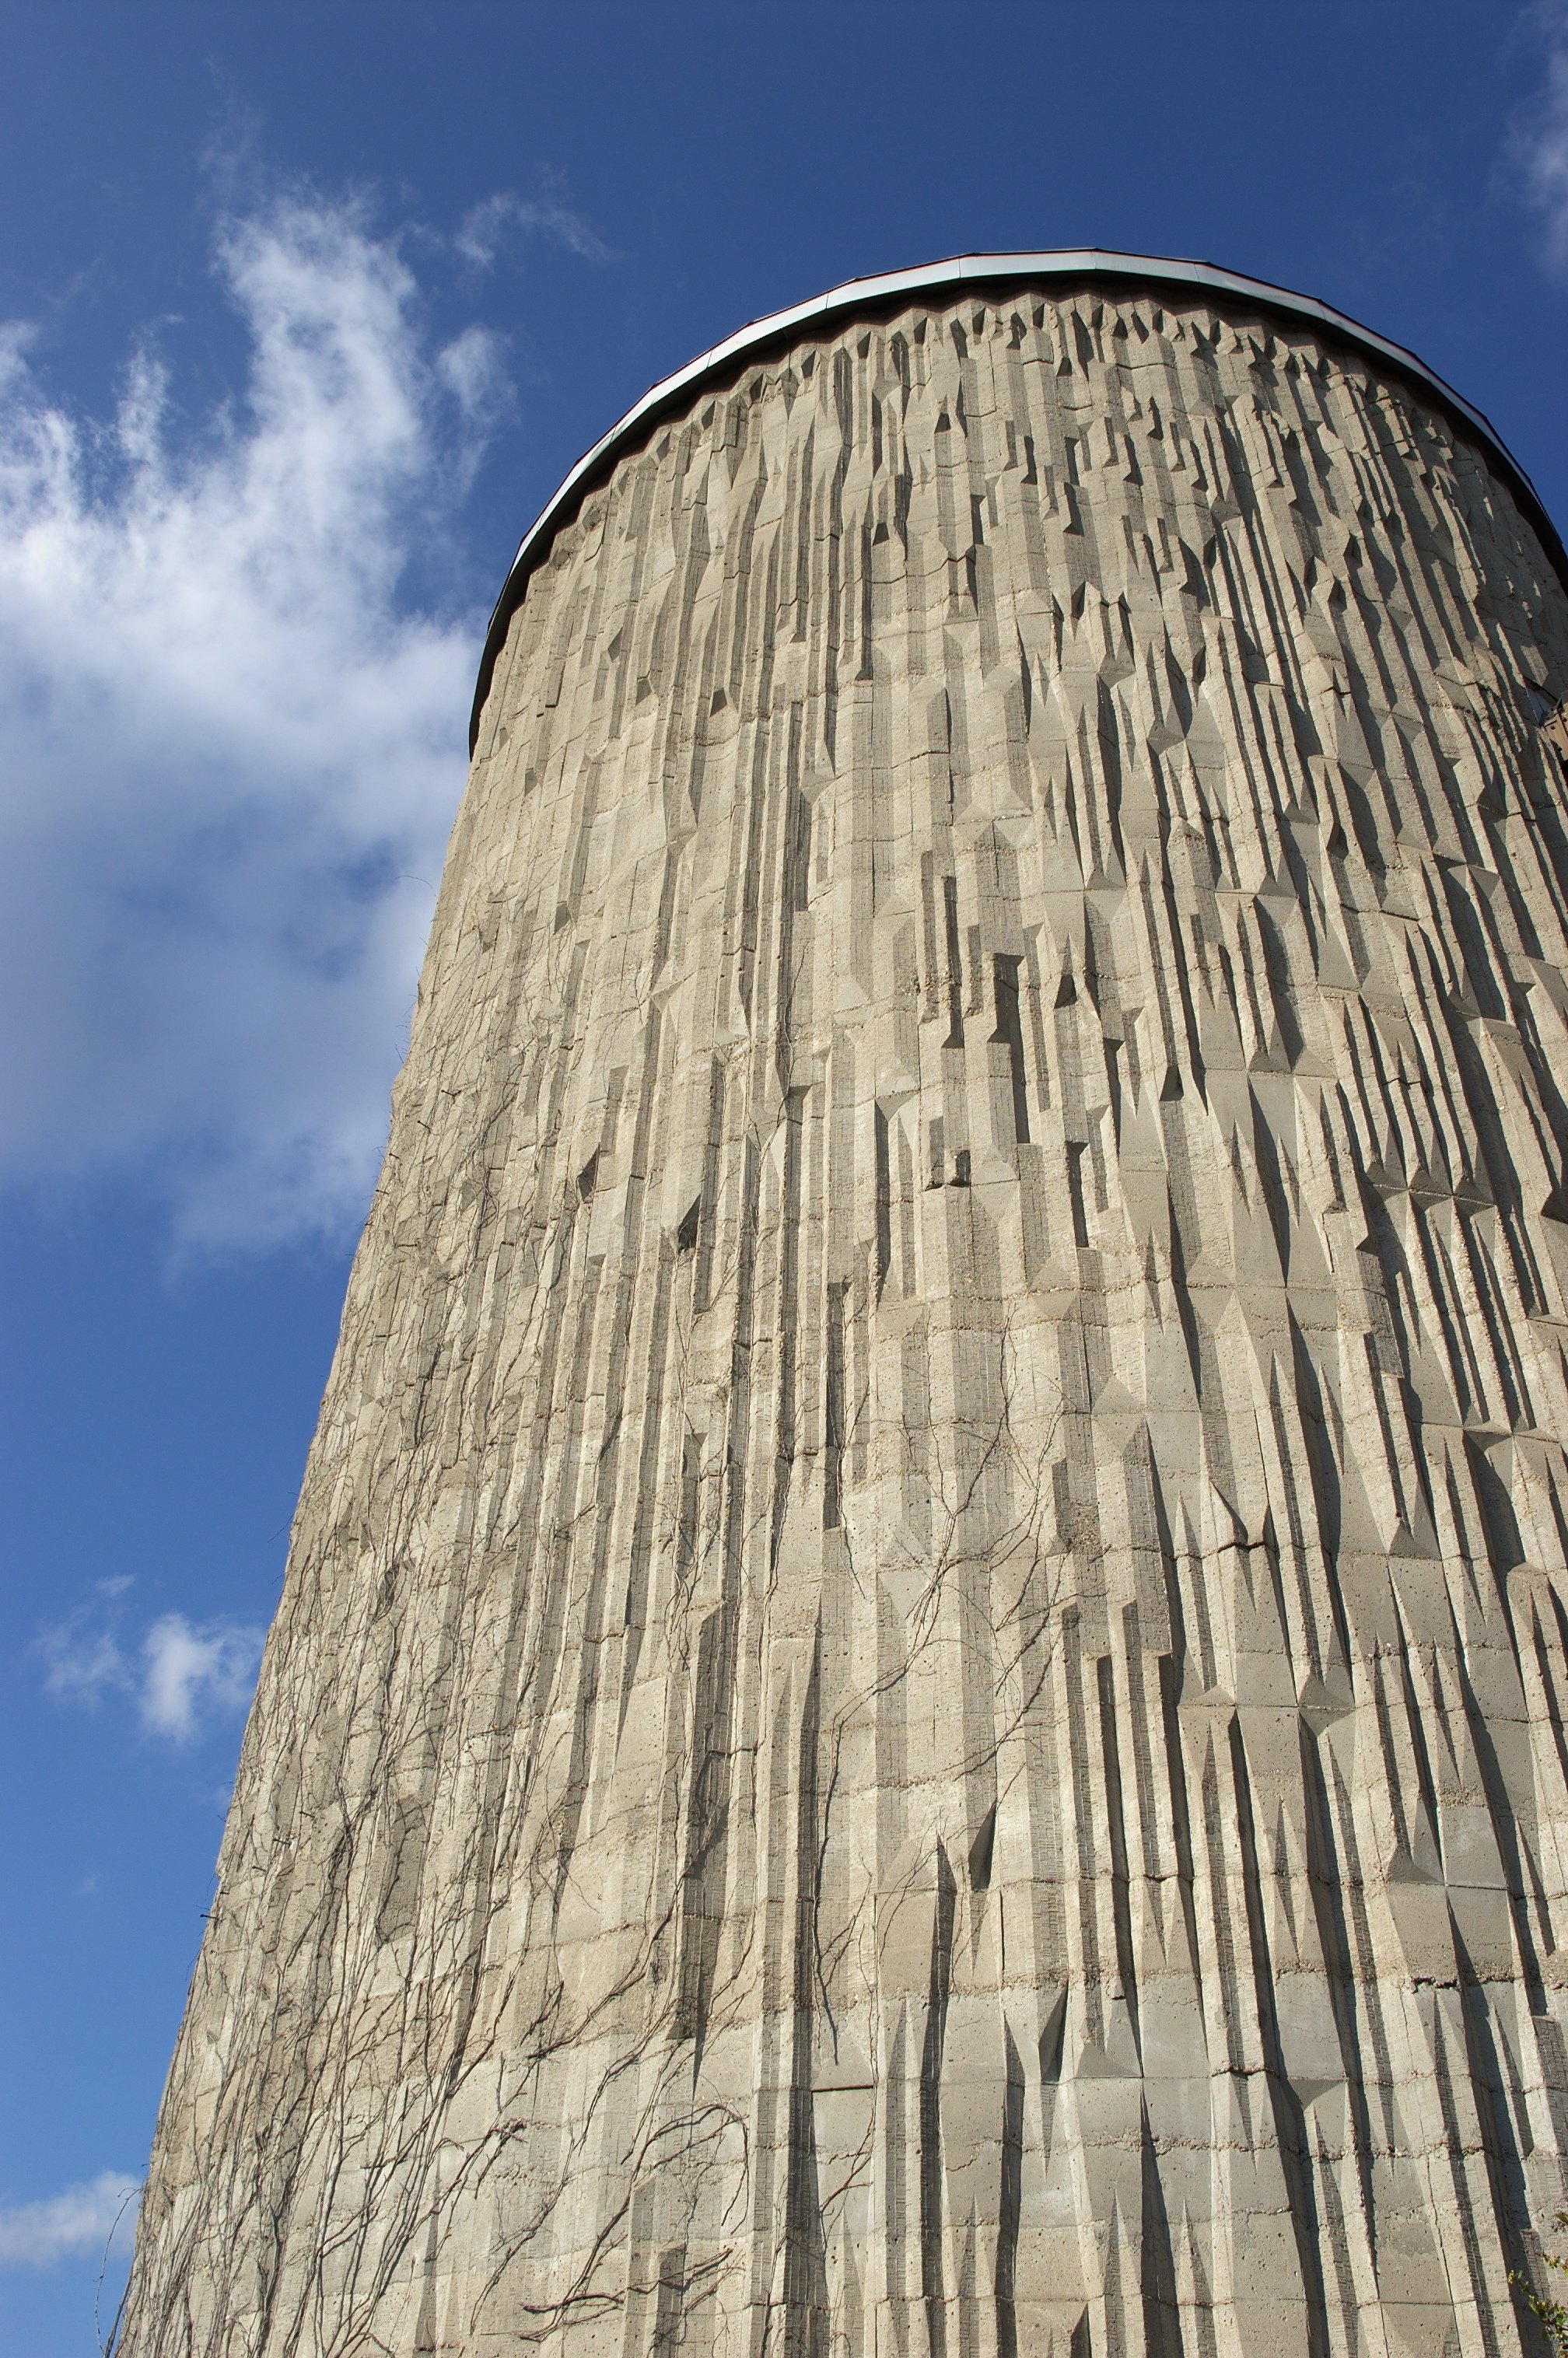
rock, architecture, structure, wood, monument, landmark, blue, 2011, rawtherapee, germany, deutschland, berlin, pentax, 20mm, lenstagged, steffenzahn, k100d, justpentax, iamflickr, cosina, voigtlander, skopar, colorskopar, cv20, colorskopar20mmf35slii, 20mmf35slii, voigtlander20mm, cv2035, skopar20mmf35, pankow, monolith, cosinavoigtl nder, cosinavoigtl ndercolorskopar20mmf35, voigtl nder20mmf35colorskoparslii, voigtl nder20mmf35, ancient history